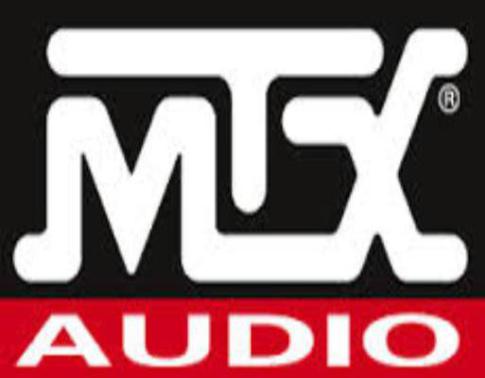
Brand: mtx audio
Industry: Leisure